Ely Guerra

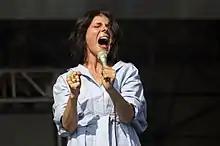
Ely Guerra in Mexico City, 2017.

Guerra wrote her first song at age ten. She attended school at the Evergreen State College in Washington.